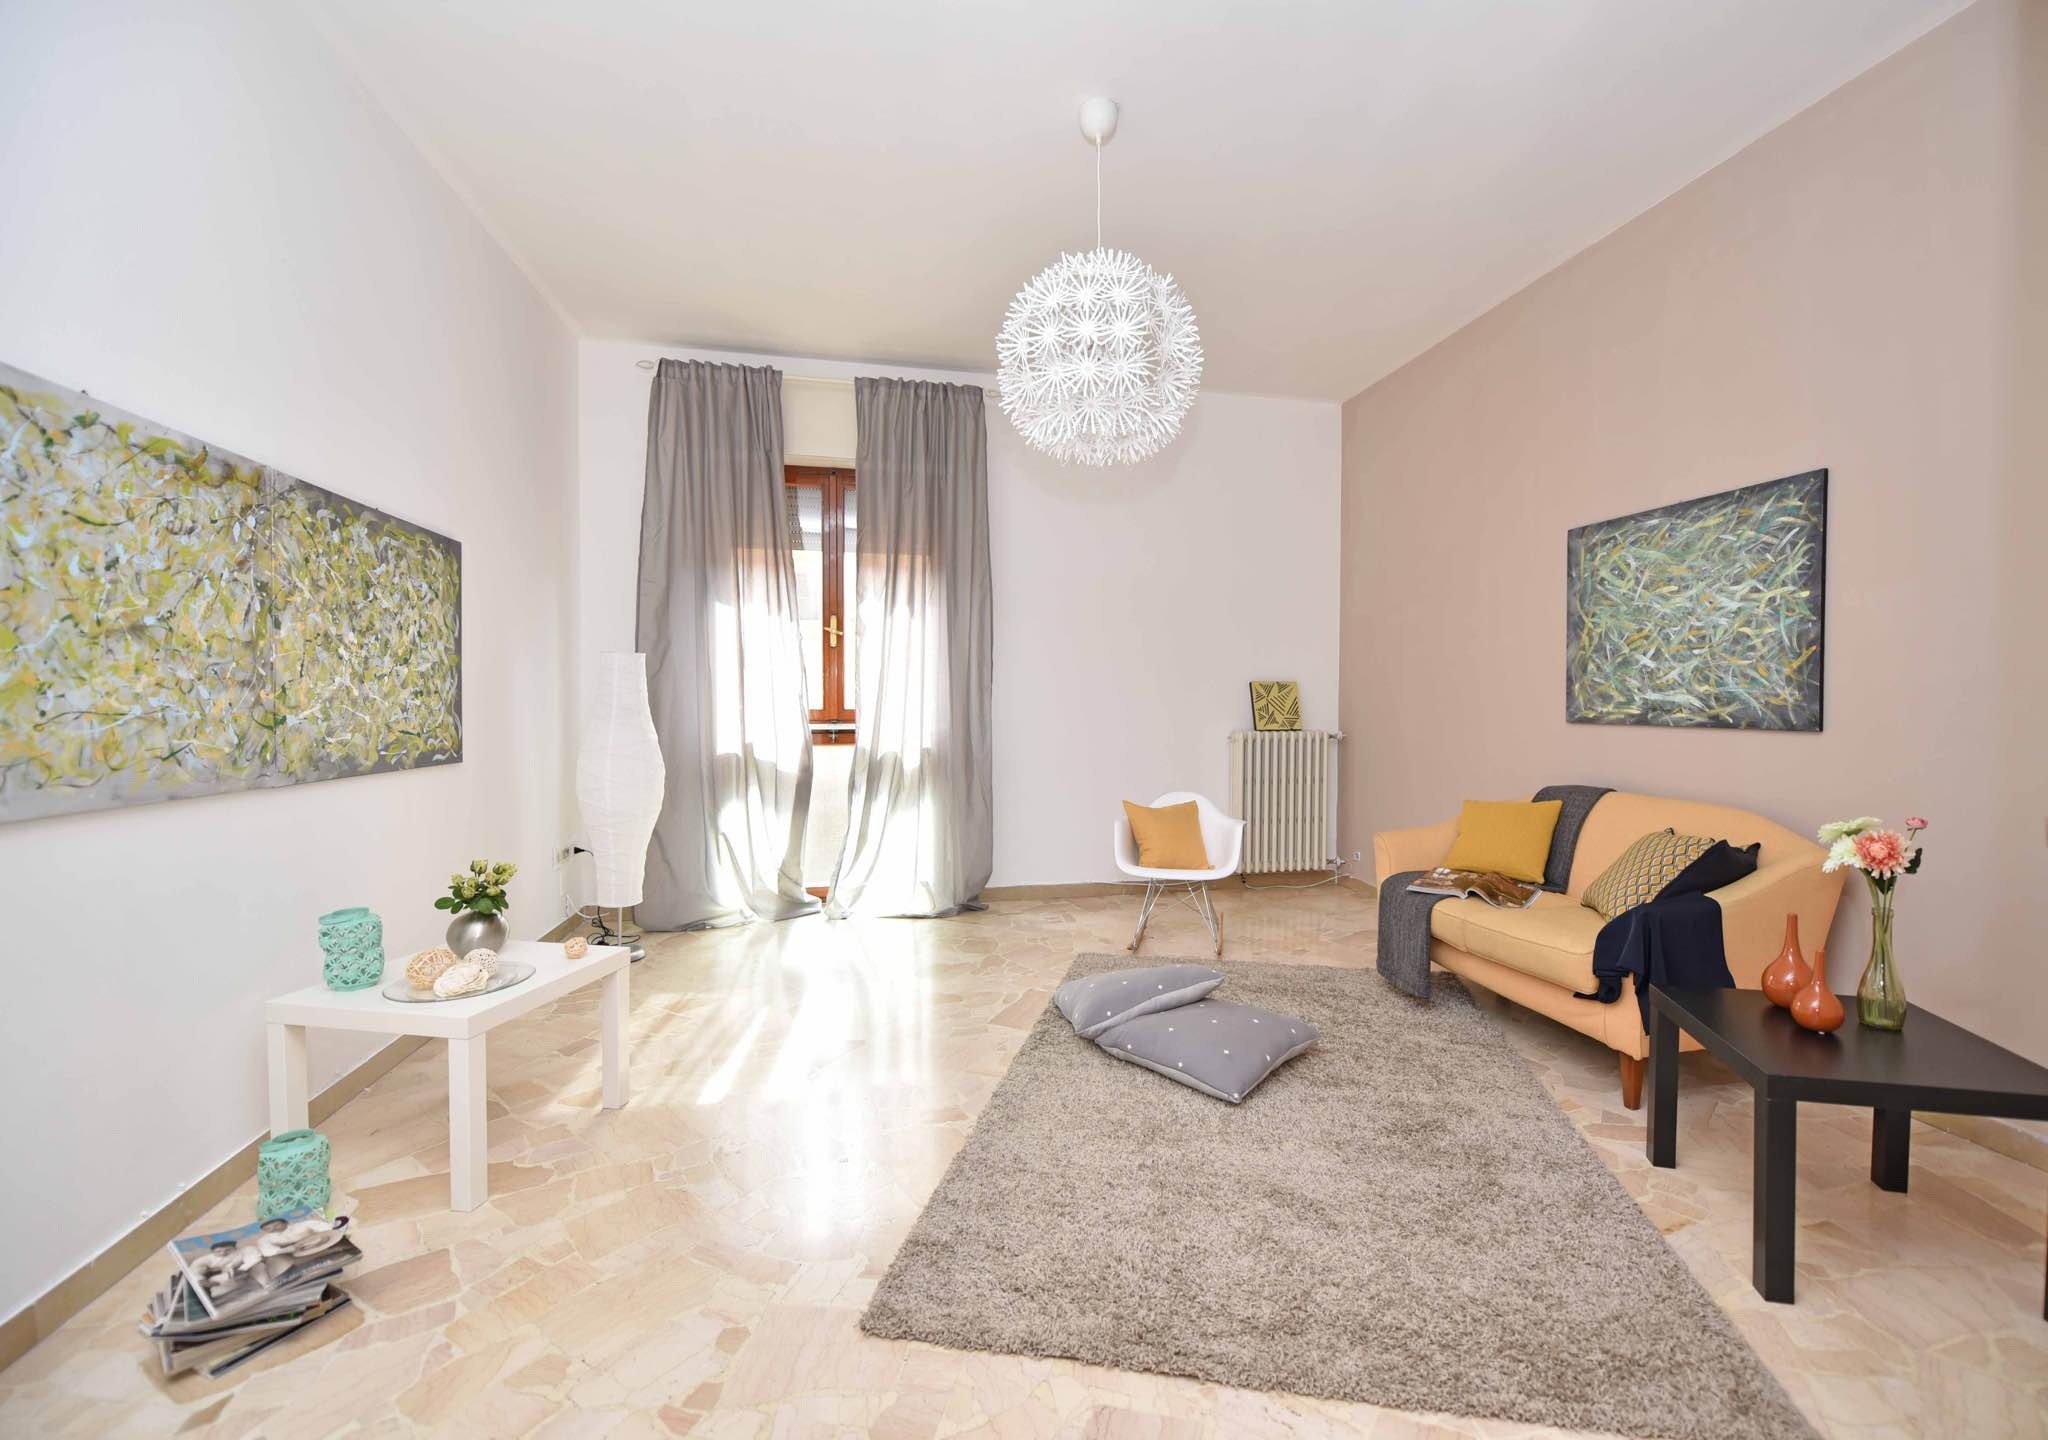
table, light, villa, house, floor, home, cottage, property, living room, lamp, room, sofa, bedroom, apartment, tent, interior design, inside, hardwood, farmhouse, carpet, estate, tents, suite, real estate, the framework, newspapers, bedside table